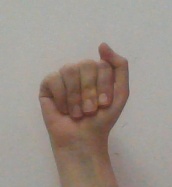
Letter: saad